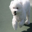
Label: dog